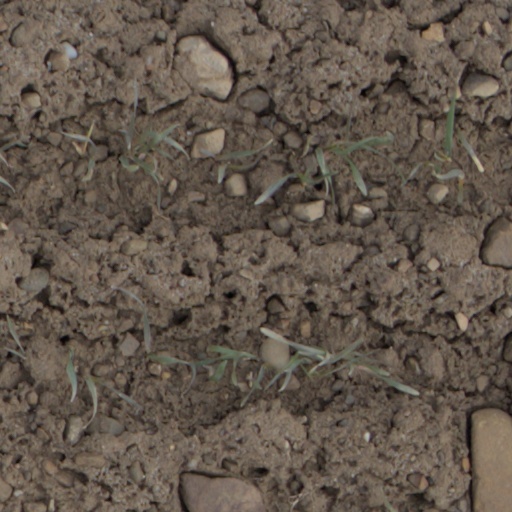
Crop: wheat